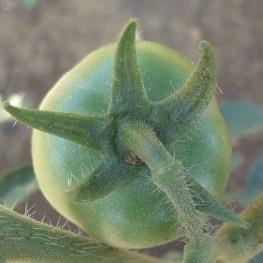
Crop: Tomato
Condition: healthy-fruit